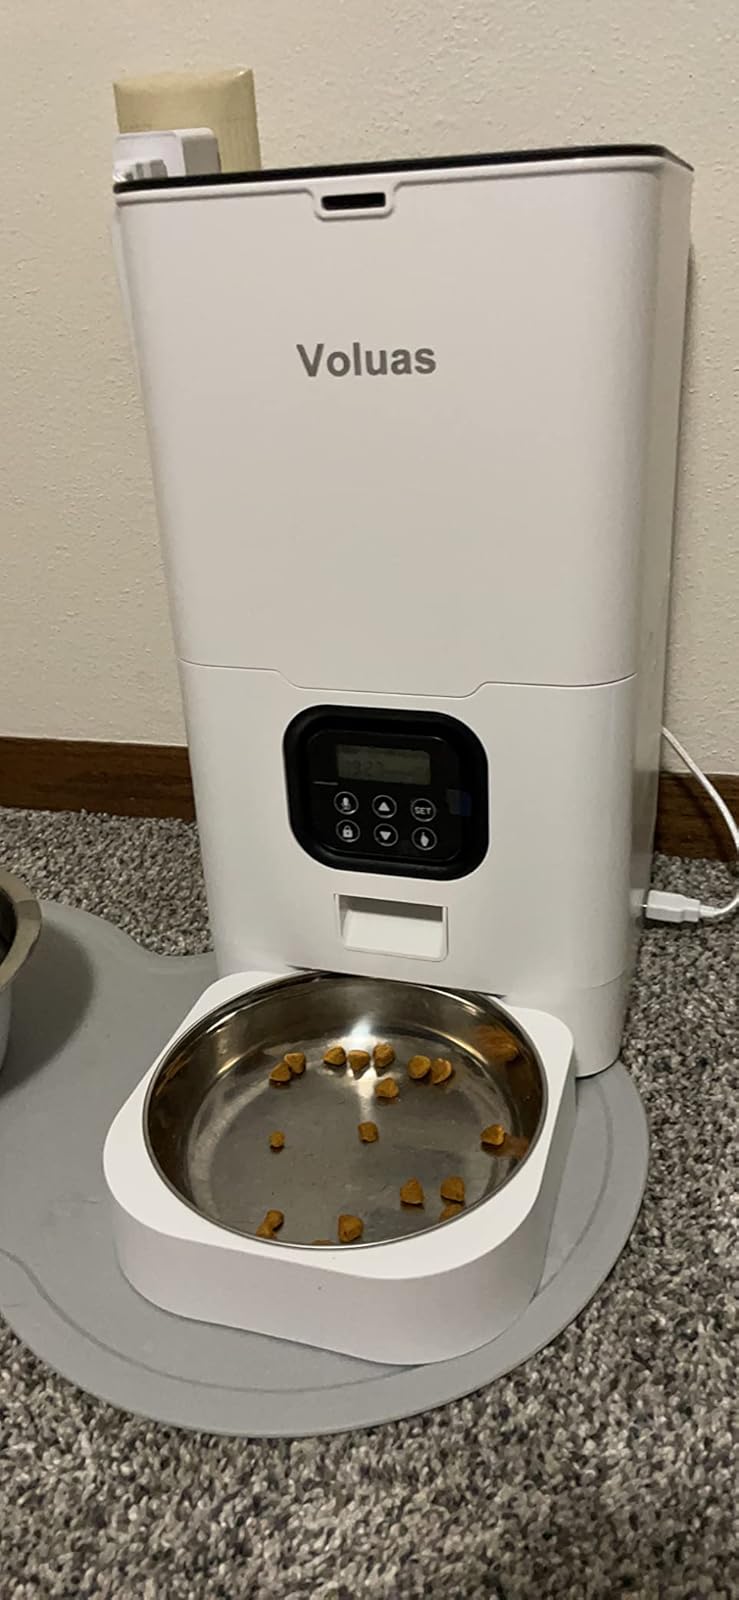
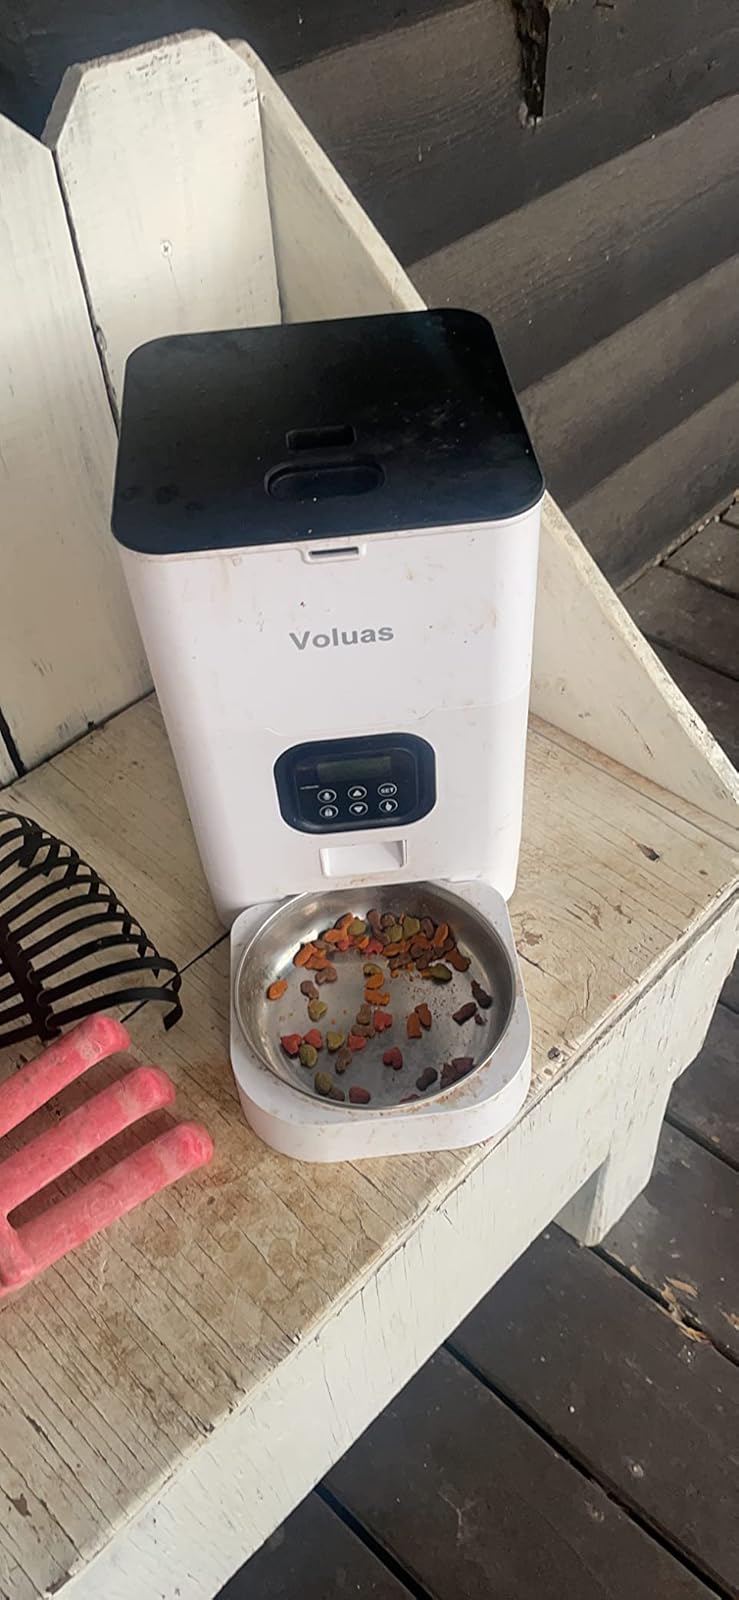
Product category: items_feeder
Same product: yes